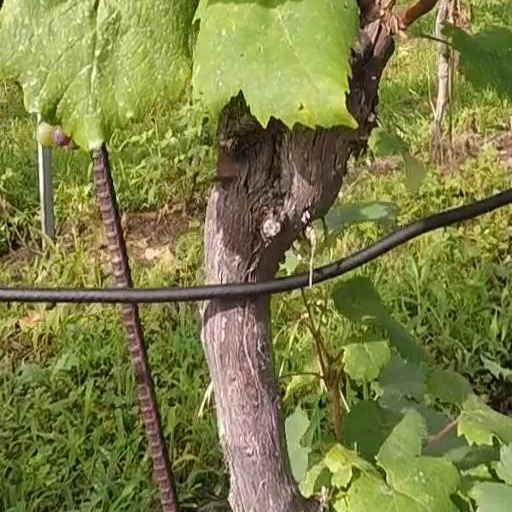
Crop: grape